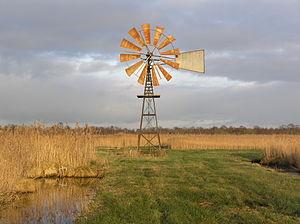
Cet article recense les moulins à vent de la province de Frise, aux Pays-Bas.